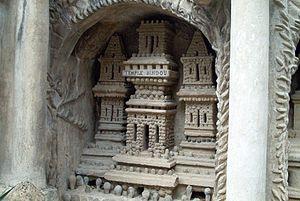
Le Palais idéal est un monument construit à Hauterives par le facteur Ferdinand Cheval, de 1879 à 1912.